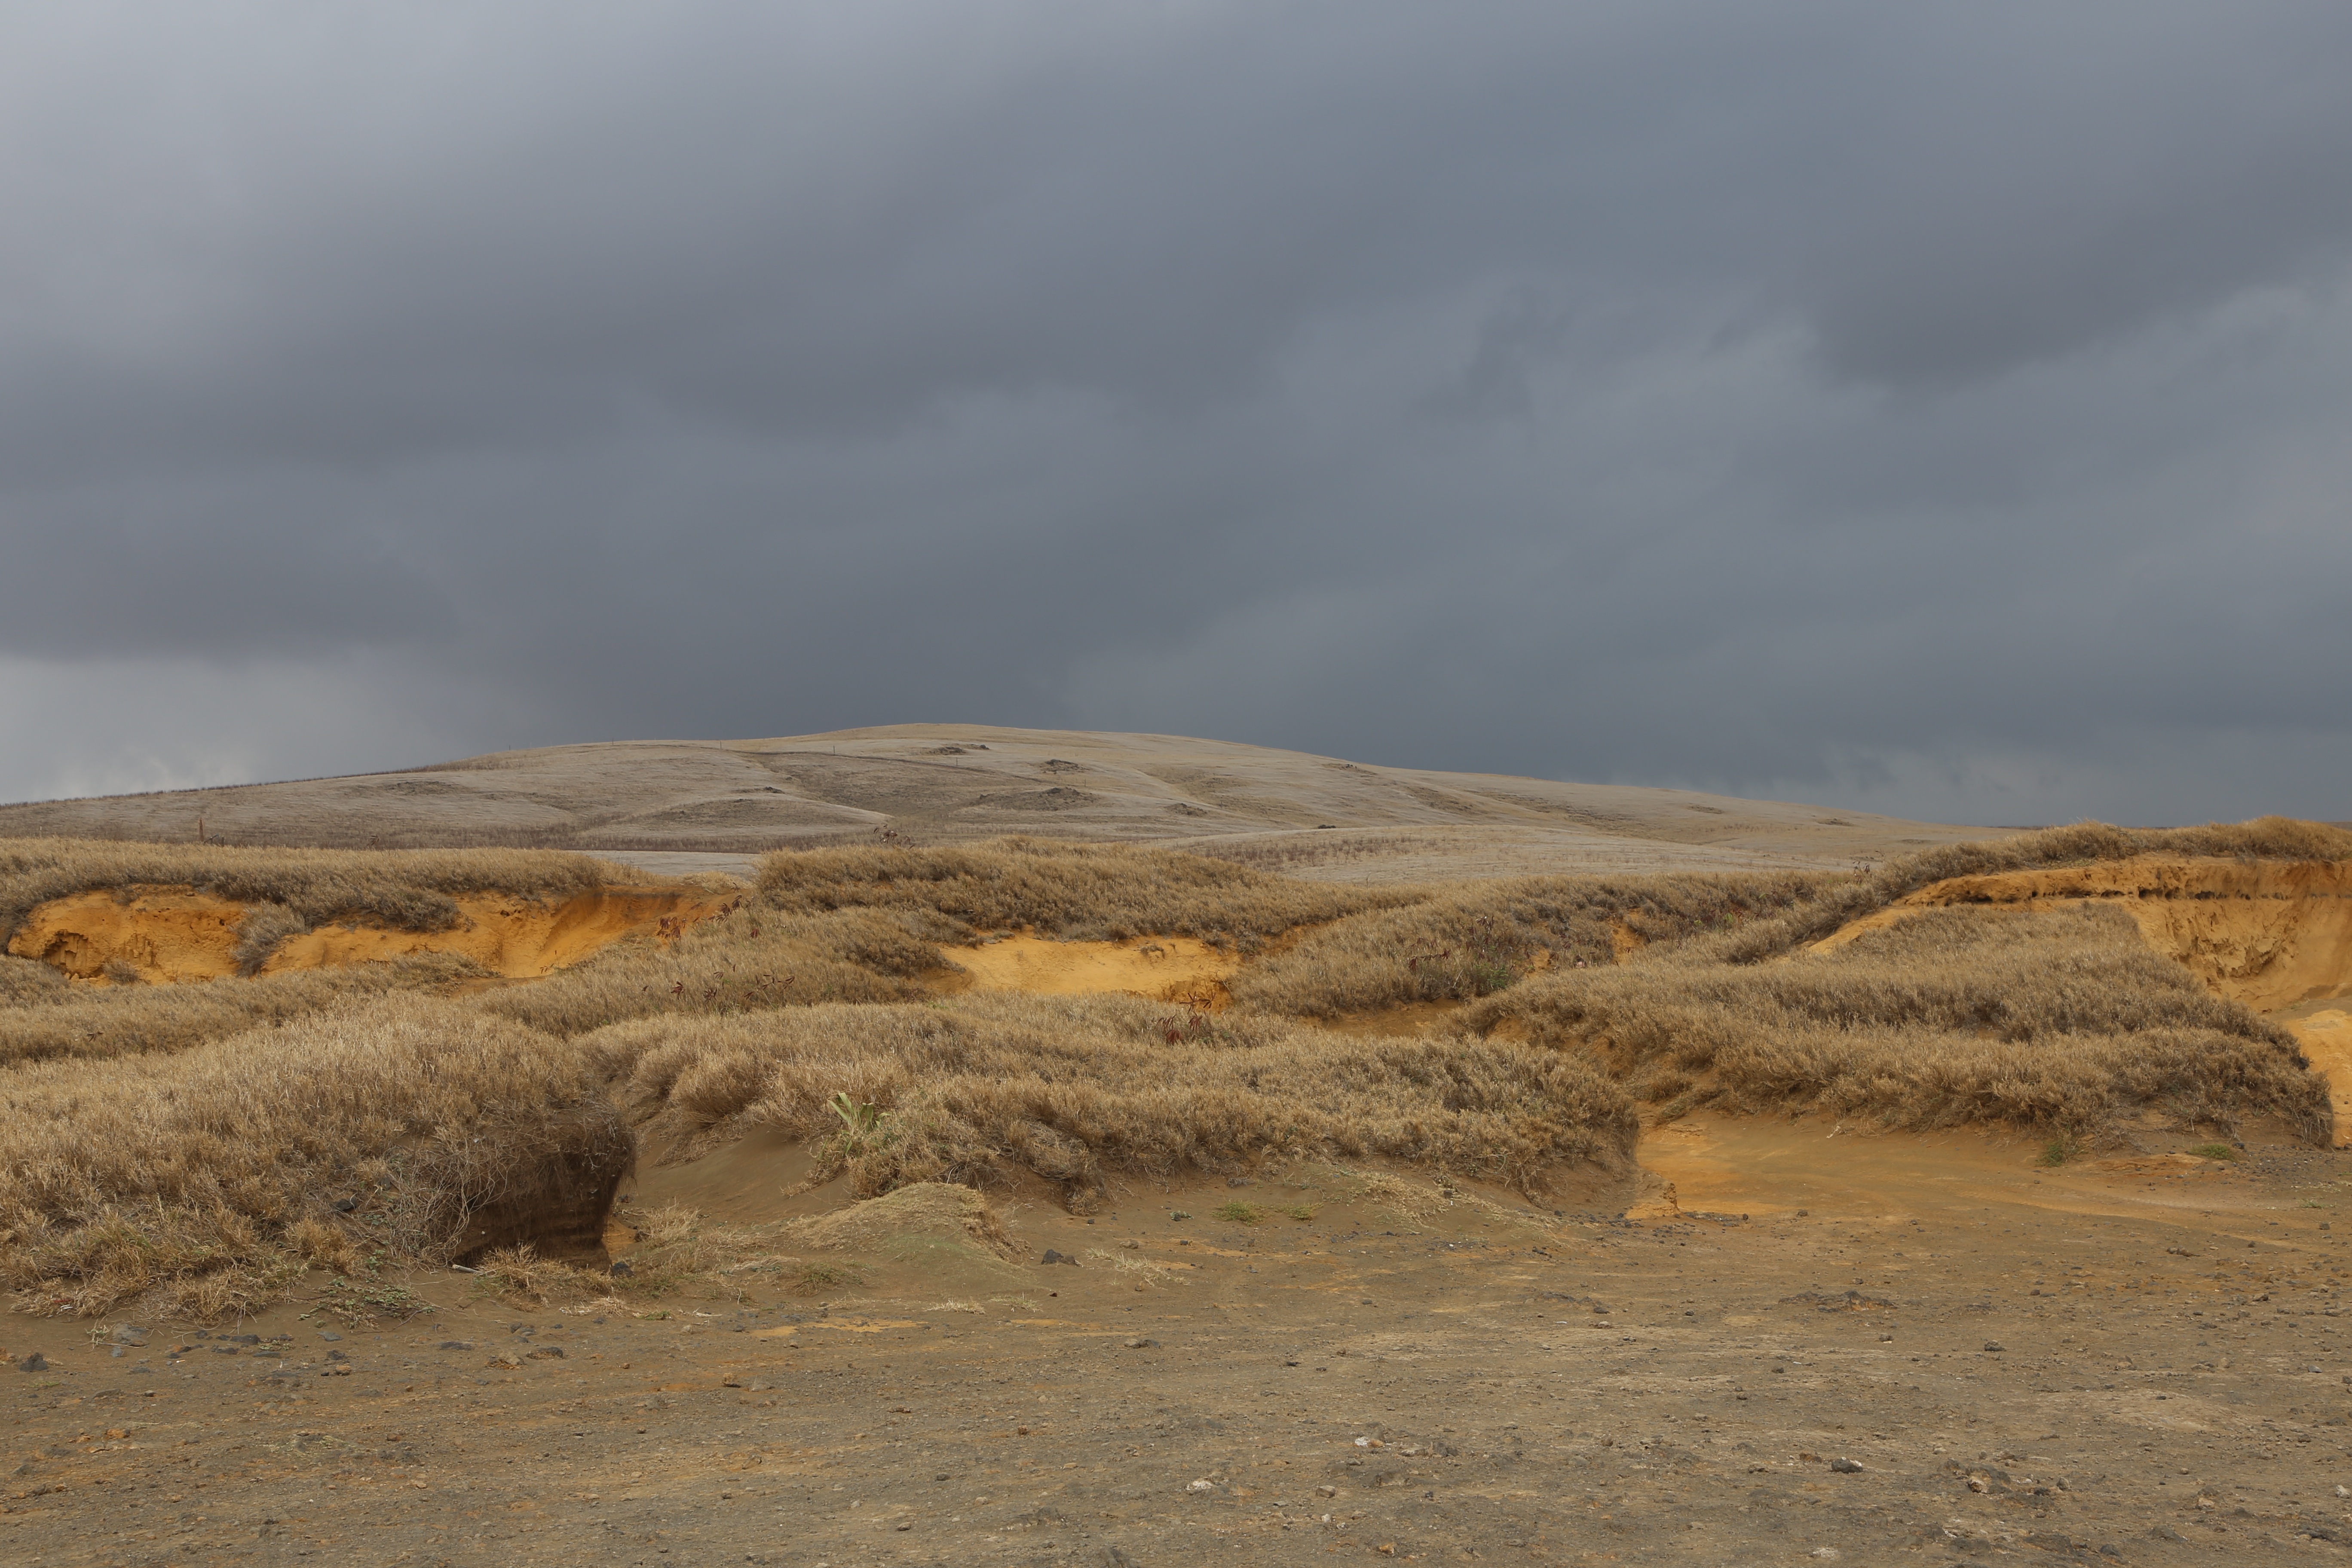
landscape, nature, outdoor, sand, rock, wilderness, mountain, sky, prairie, hill, desert, dune, valley, dark, scenic, scenery, soil, plain, geology, badlands, plateau, ecosystem, wadi, butte, steppe, landform, sand dunes, dark sky, natural environment, geographical feature, aeolian landform, mountainous landforms